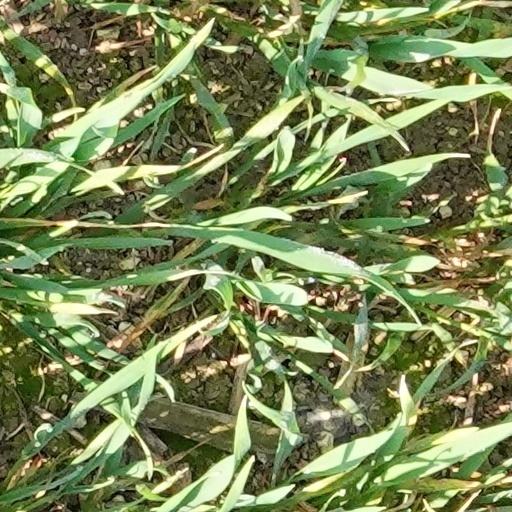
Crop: wheat